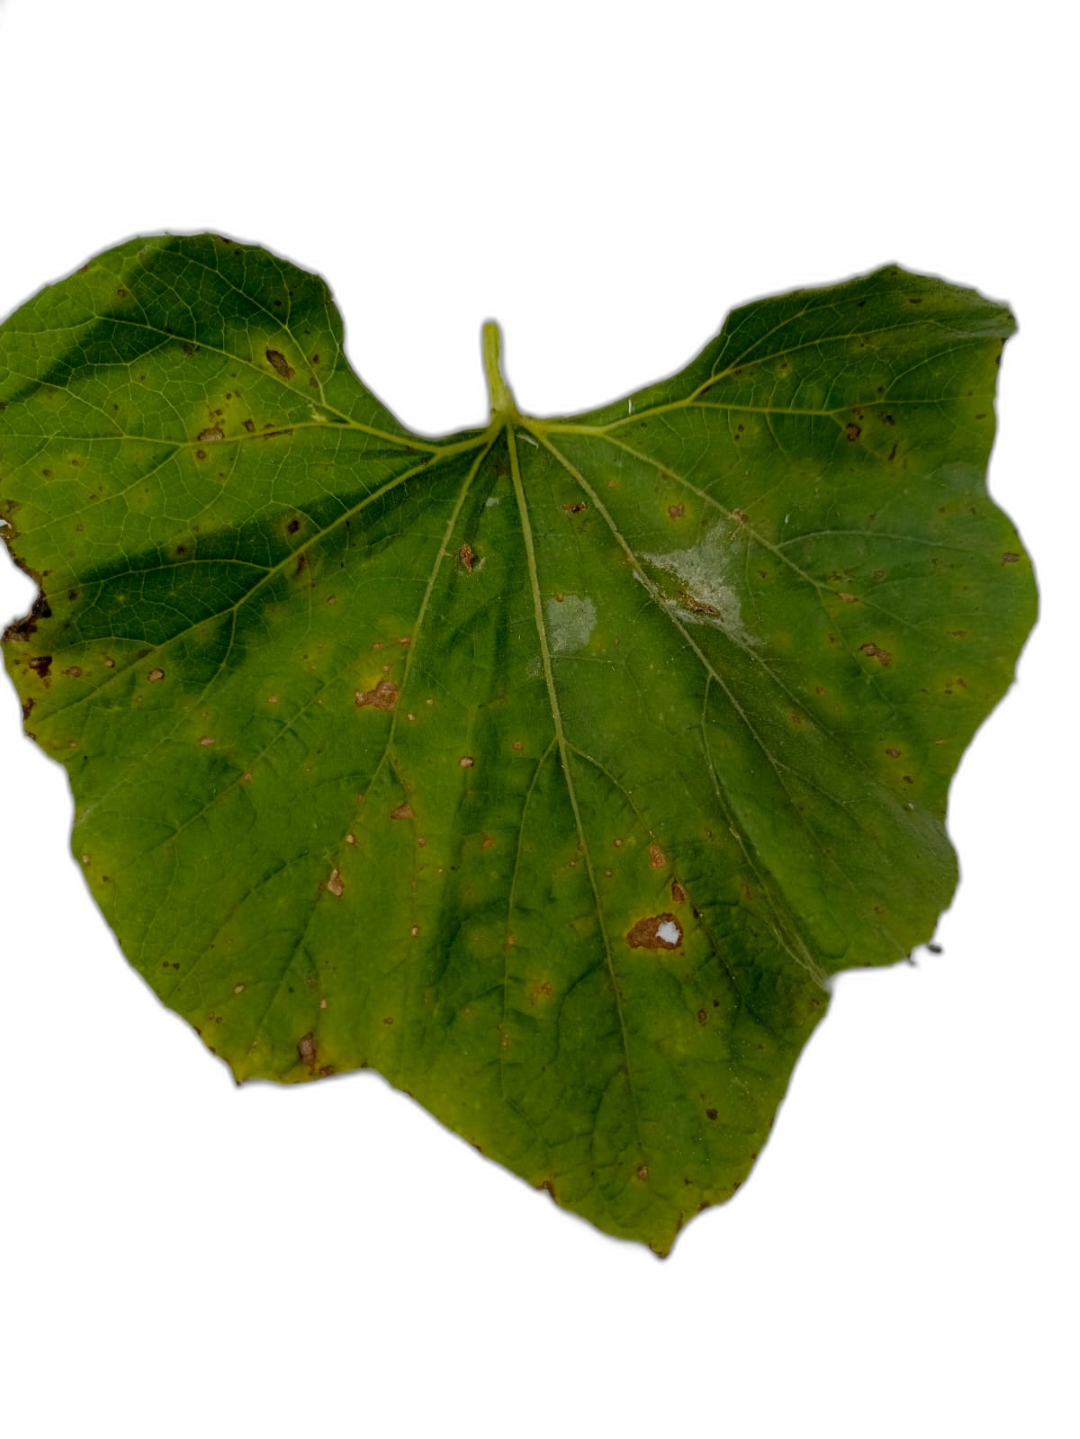
Crop: Bottle Gourd
Label: Alternaria_Leaf_Blight